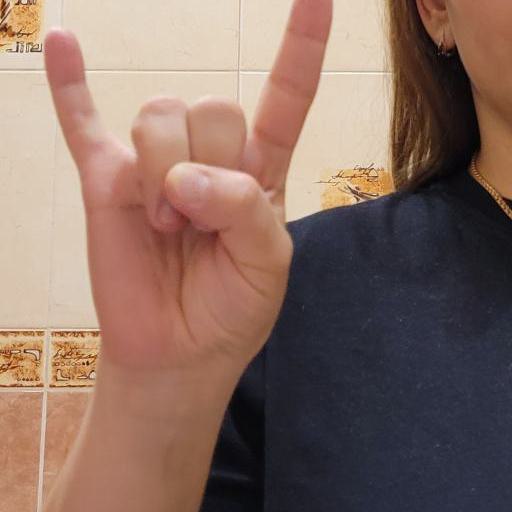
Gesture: rock